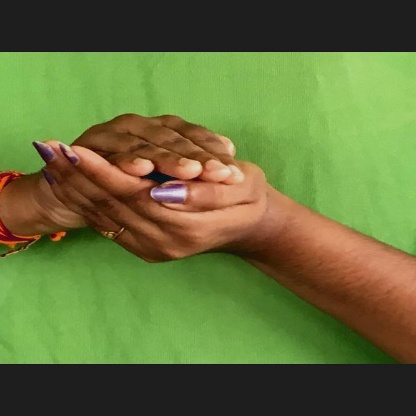
Mudra: Samputa